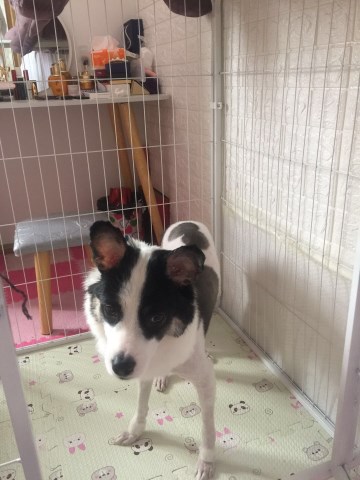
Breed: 2594-n000109-Border_collie